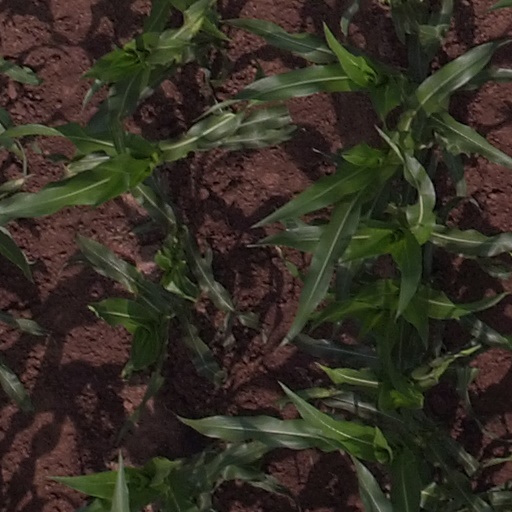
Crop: maize; corn